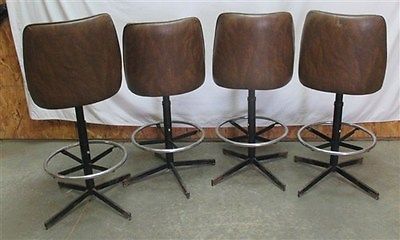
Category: chair